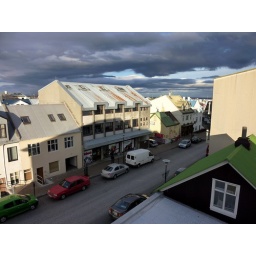
The street below my room was mostly quiet, give or take the odd monster truck with studded tyres.